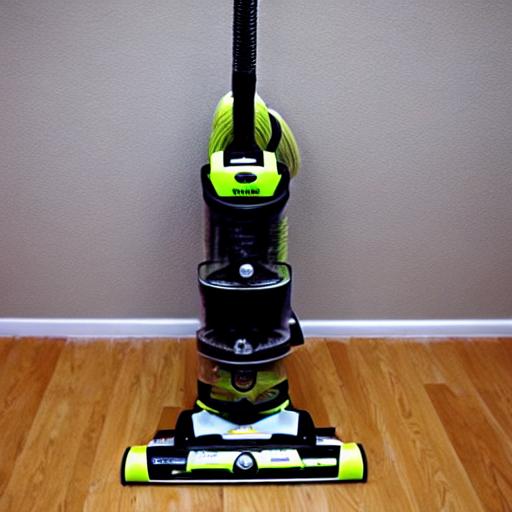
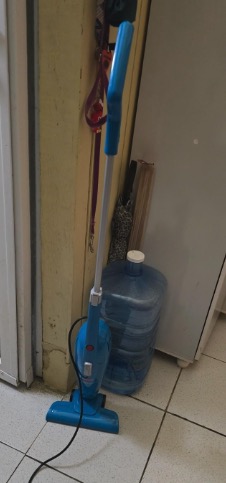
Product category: items_vacuum
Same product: no